Gun Crazy

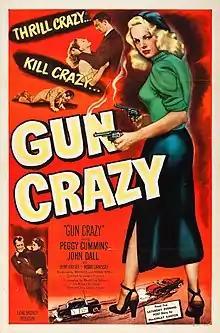
Theatrical release poster

Gun Crazy (also known as Deadly Is the Female) is a 1950 American crime film noir starring Peggy Cummins and John Dall in a story about the crime-spree of a gun-toting husband and wife. It was directed by Joseph H. Lewis, and produced by Frank and Maurice King.